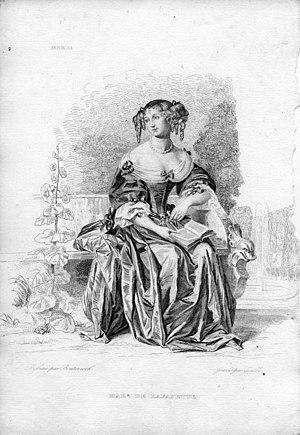
portrait gravé